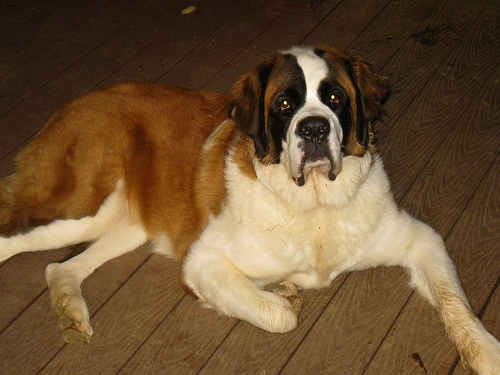
Animal: dog
Breed: saint bernard